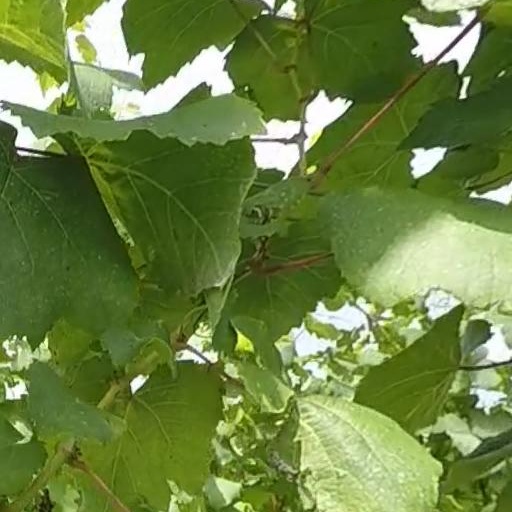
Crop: grape